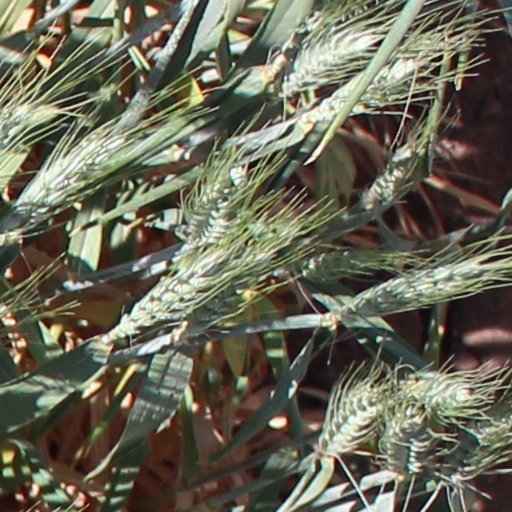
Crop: wheat